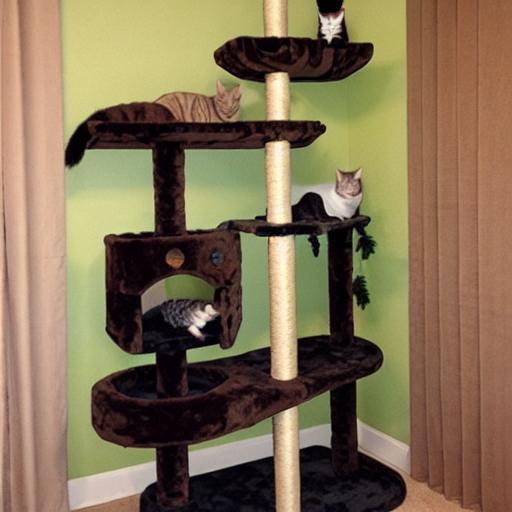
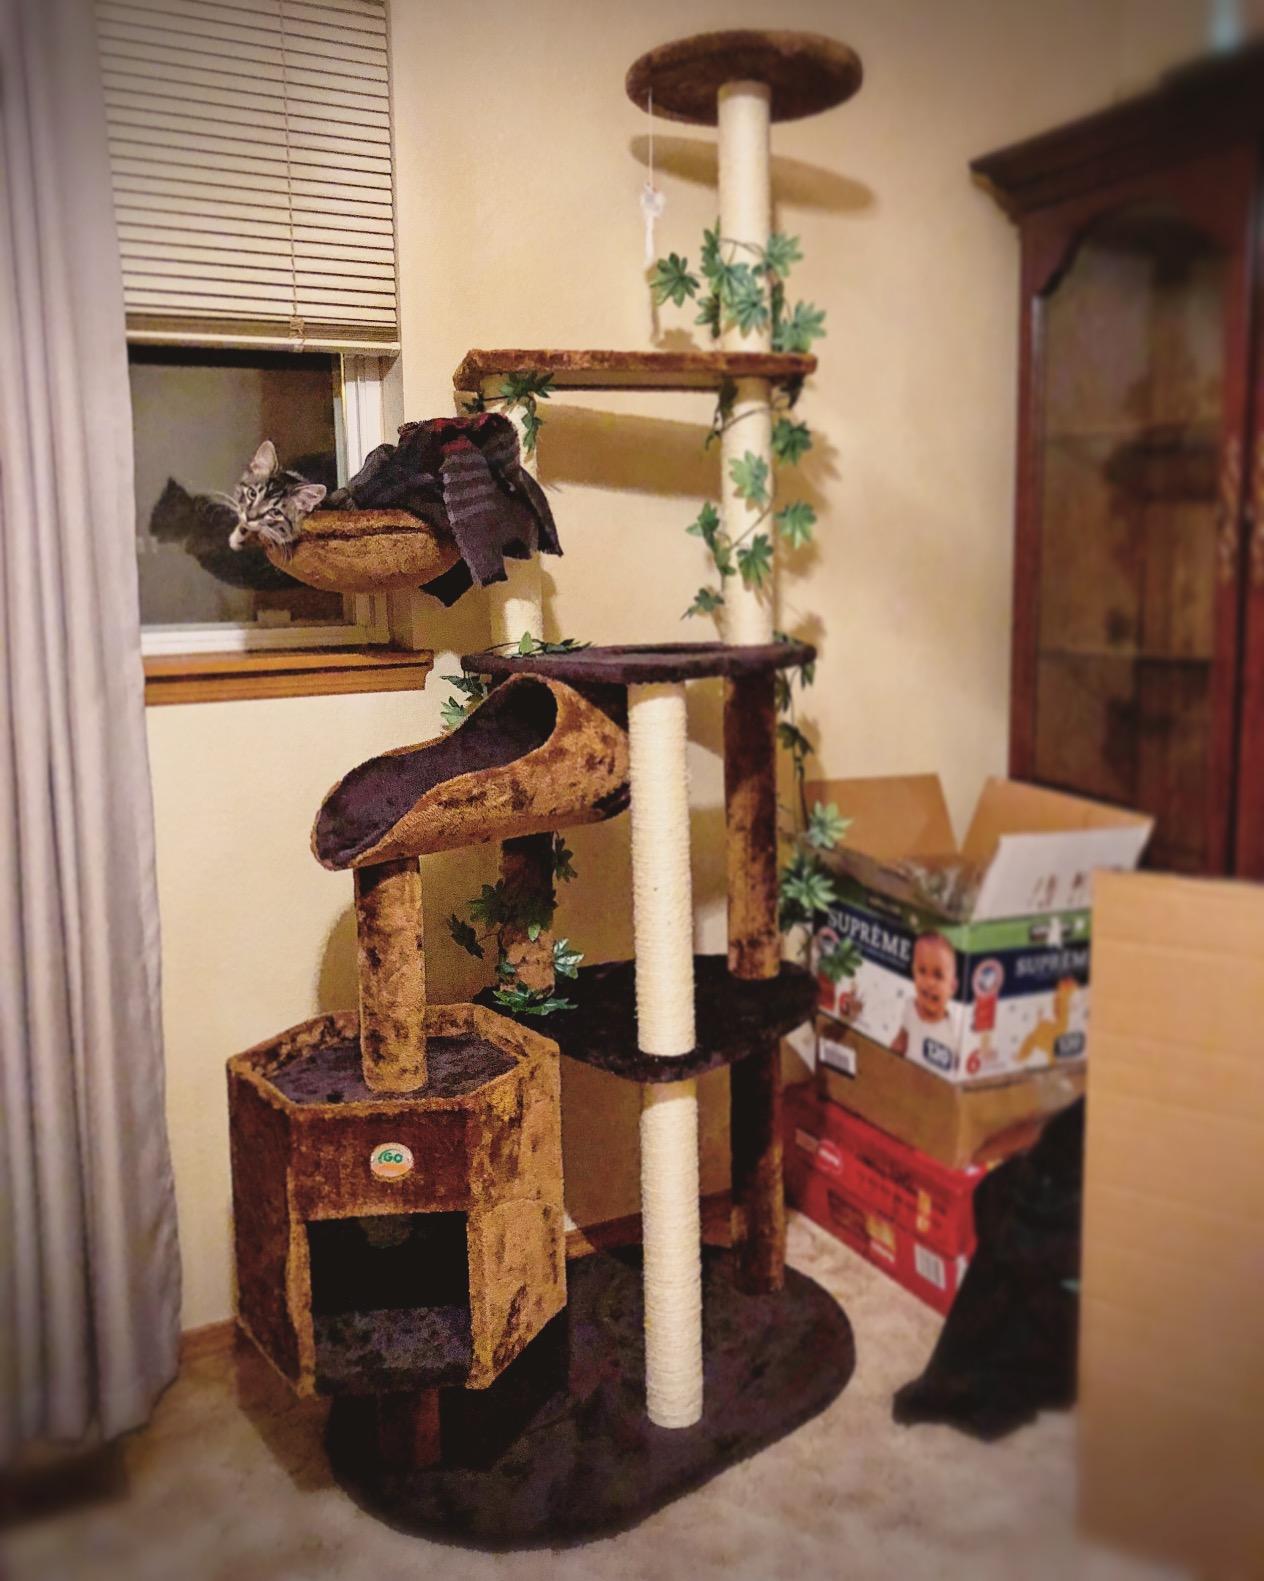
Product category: items_cat tree
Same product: no